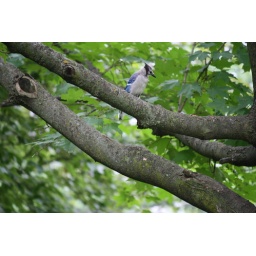
blue jay in the tree